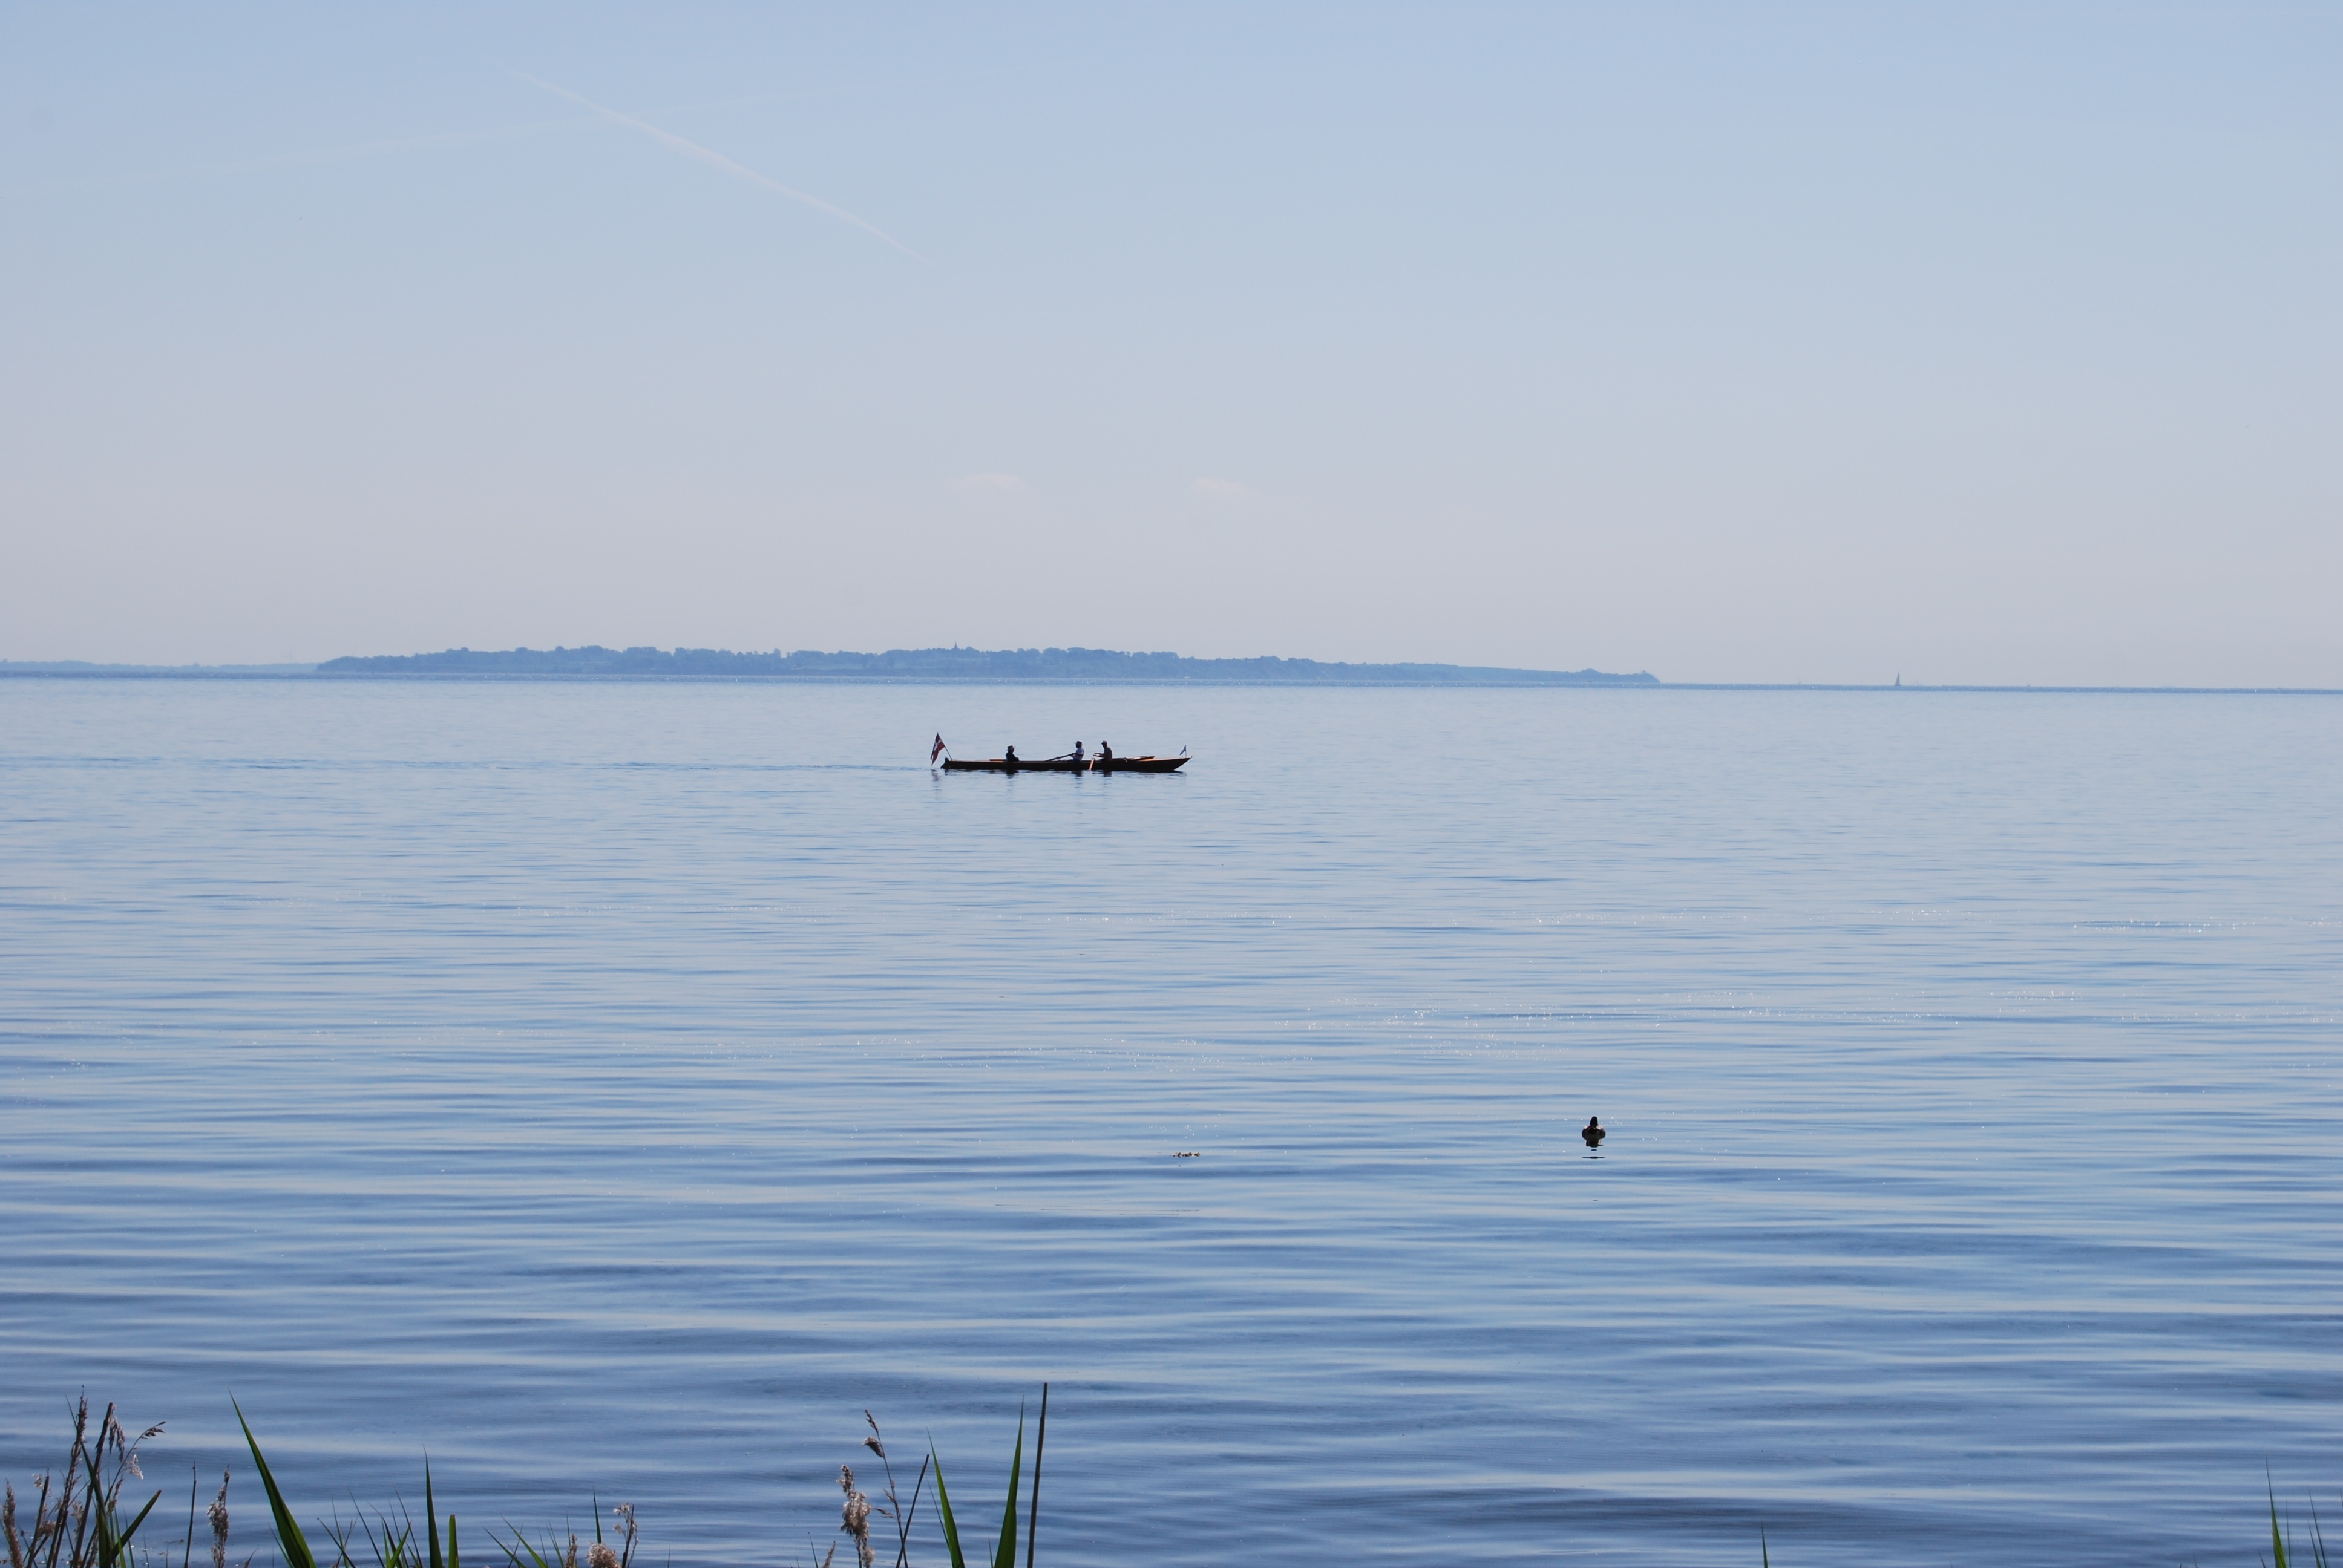
sea, coast, water, ocean, horizon, sunset, boat, shore, lake, summer, vehicle, bay, reservoir, fish, boating, boats